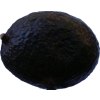
Label: black_avocado